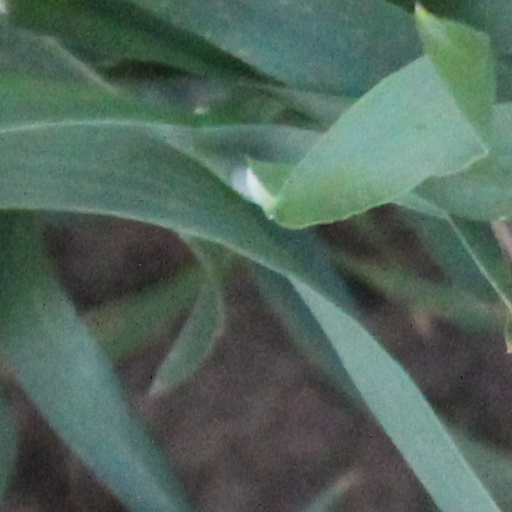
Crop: wheat